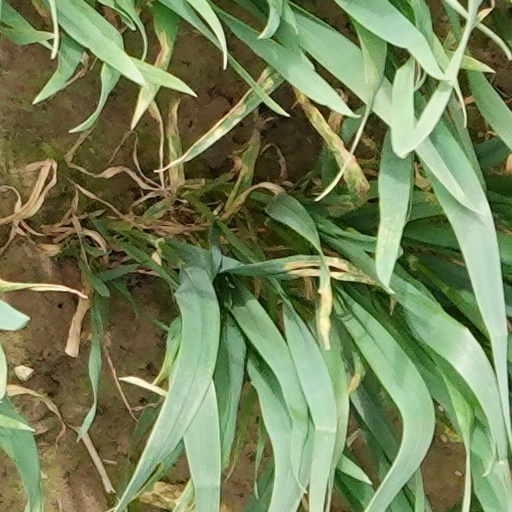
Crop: wheat